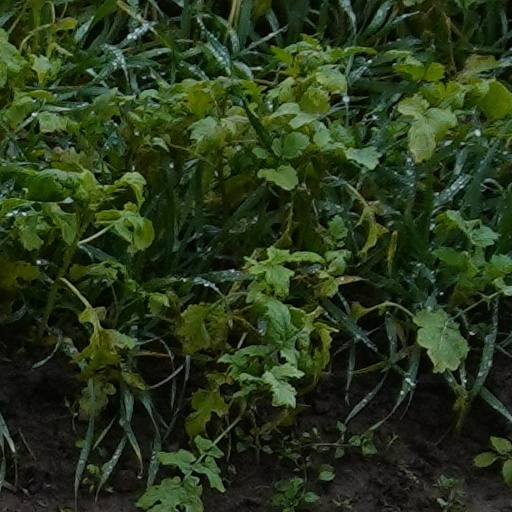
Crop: wheat